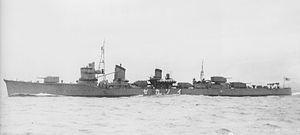
L'Isokaze était un destroyer japonais de la classe Isokaze, qui comprenait à la fin de la guerre 4 unités.